Justin Hawkins

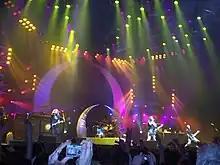
The Darkness live in Glasgow, February 2006

The second single taken from their second album was "Is It Just Me?", released on 20 February 2006. The single gained a preliminary position of No. 6 all that week, but finally charted at number 8. Hawkins announced when on stage that their third single to be released from the album was "Girlfriend". Released 22 May, "Girlfriend" charted at number 39.